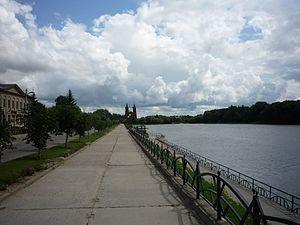
Miory est une ville de la voblast de Vitebsk, en Biélorussie, et le centre administratif du raïon de Miory. Sa population s'élevait à 8 001 habitants en 2017.